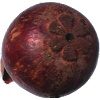
Label: Mangostan 1